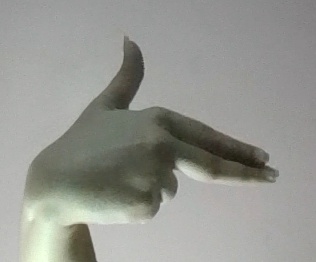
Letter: ghain